Tadelakt

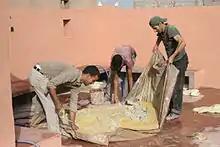
Mixing plaster powder with water and yellow pigment to make tadelakt in Riad Dar Rita, Ouarzazate, Morocco

Traditional application includes polishing with a river stone and treatment with oleic acid, in the form of olive oil soap, to lend it its final appearance and water resistance.